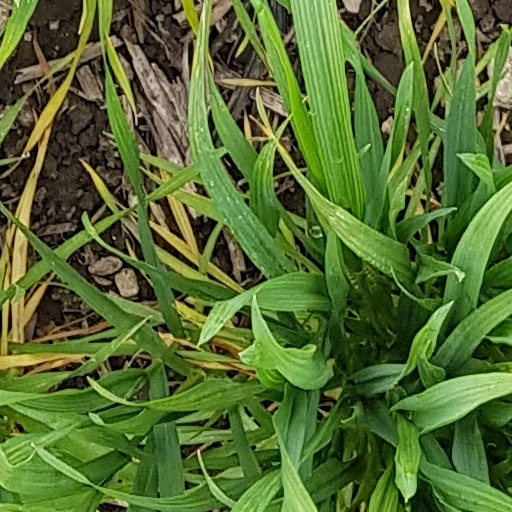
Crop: wheat